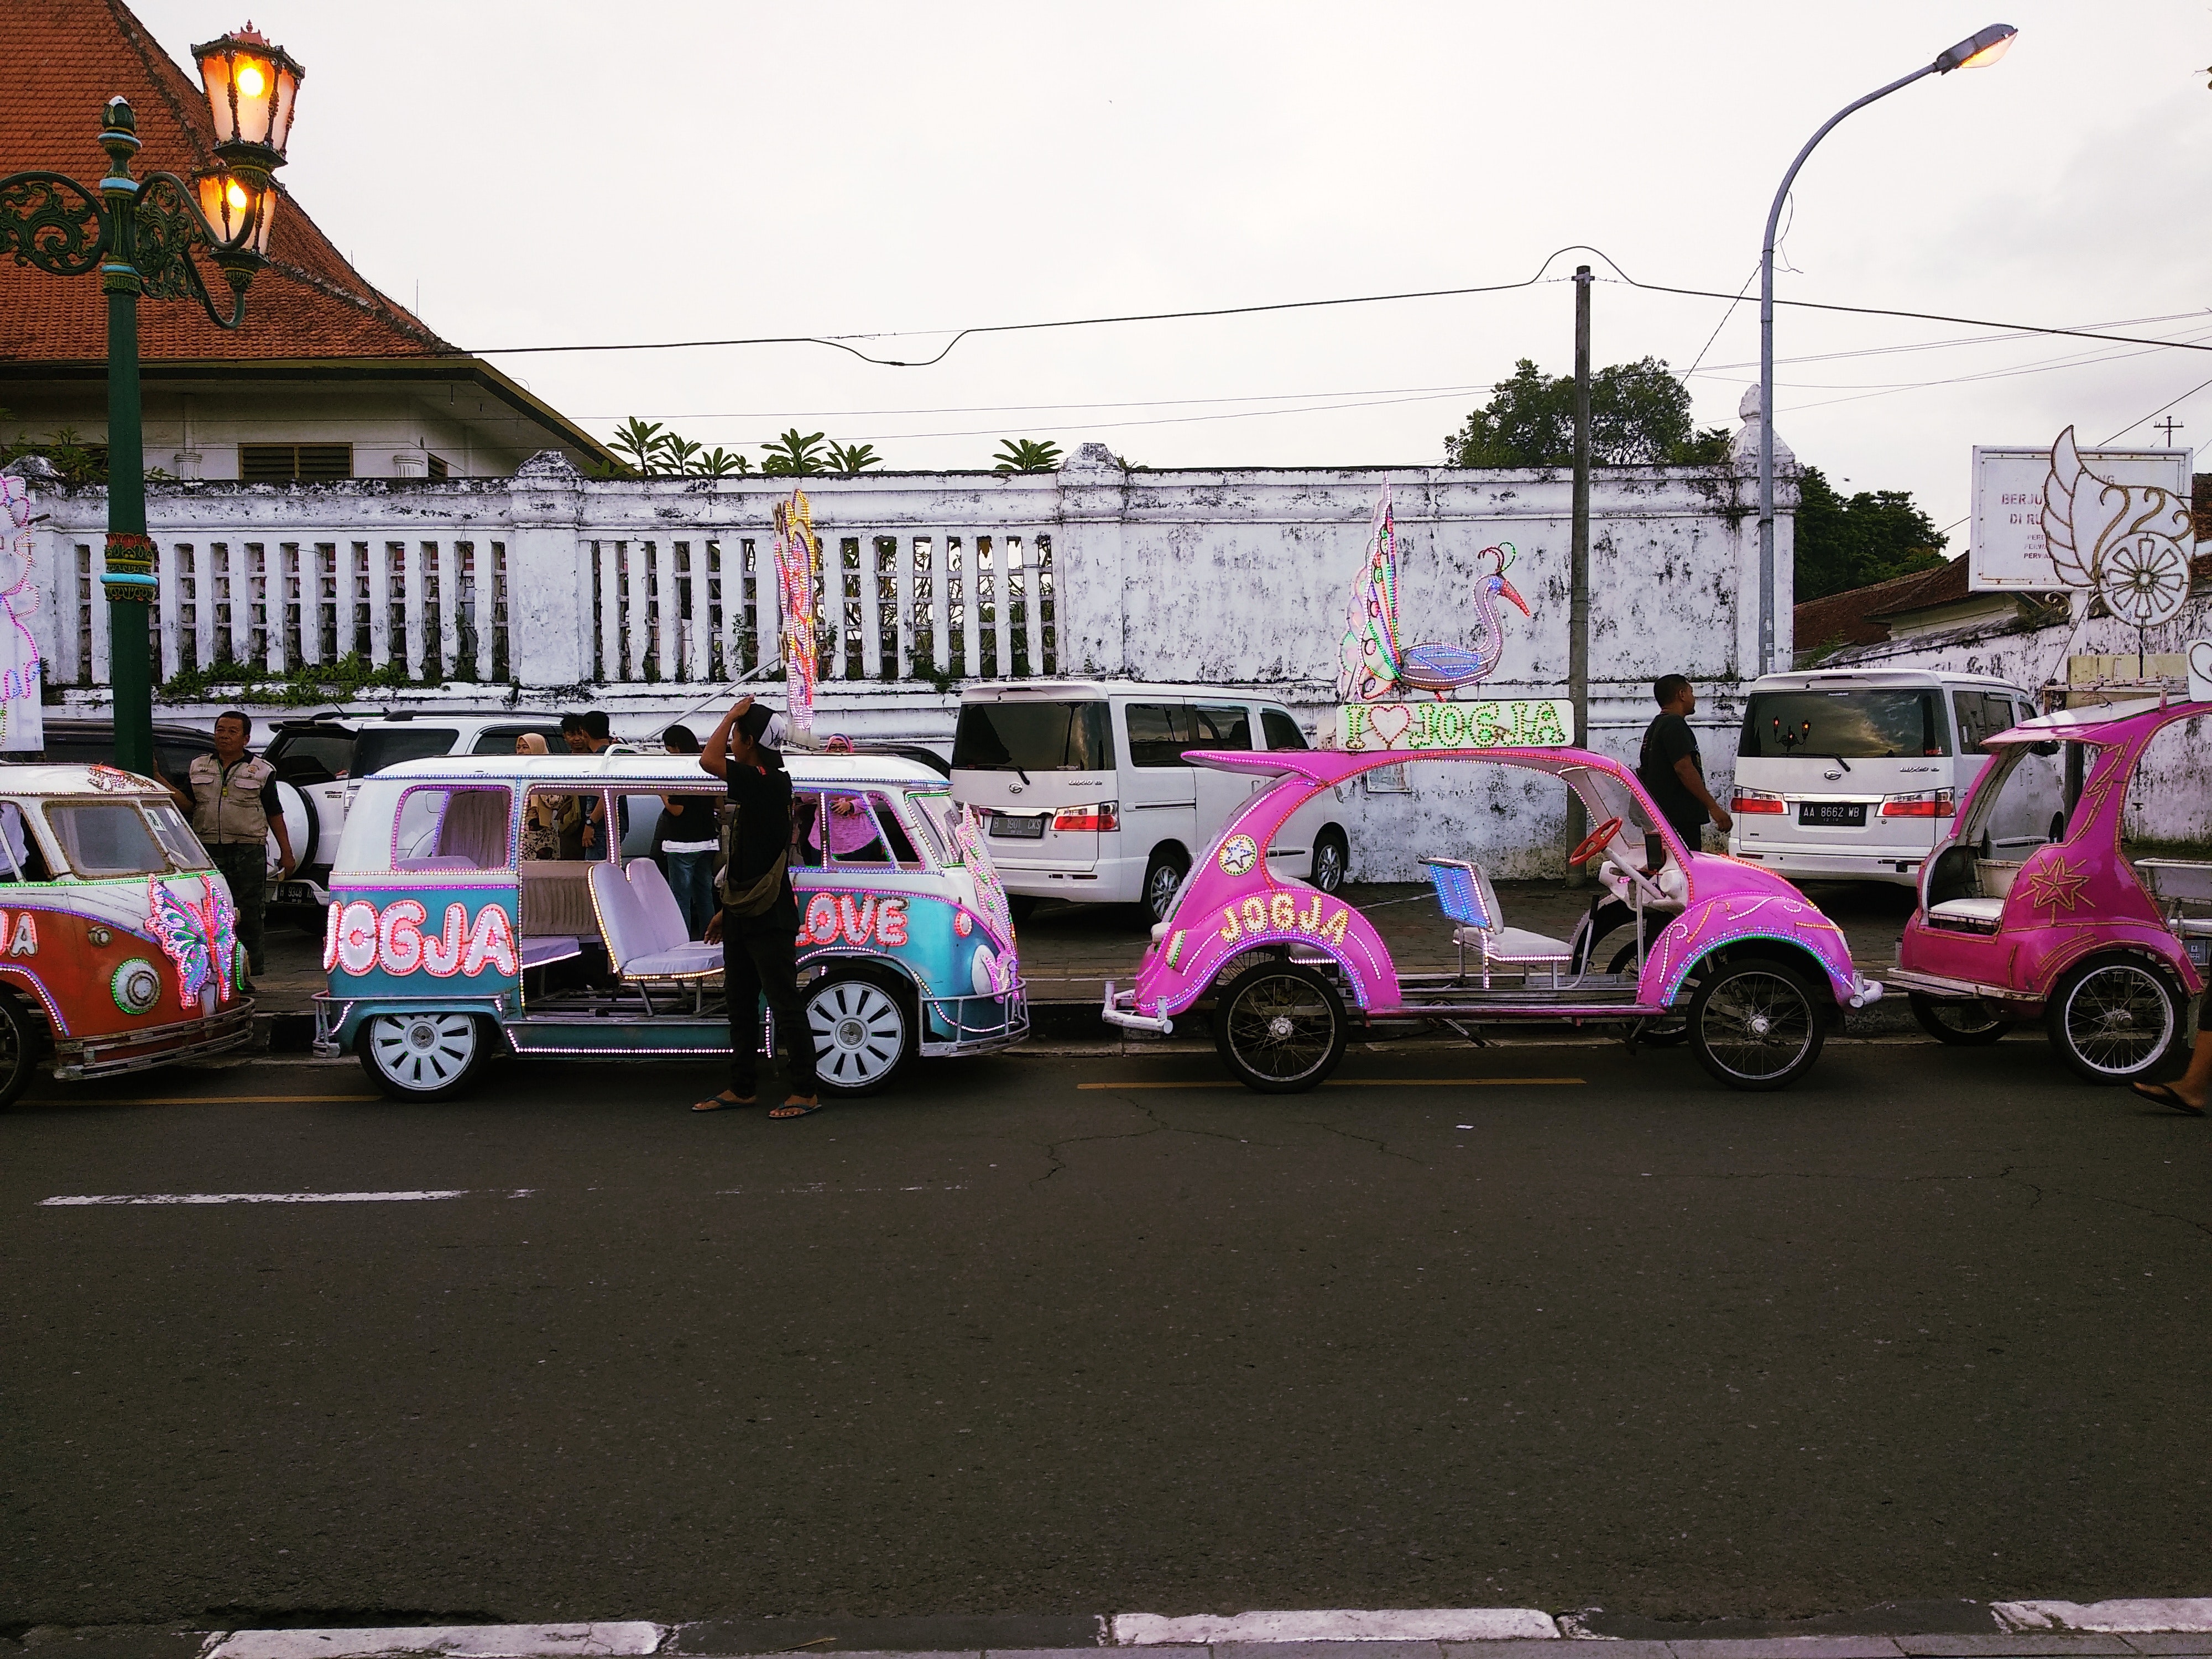
motor vehicle, pink, vehicle, mode of transport, transport, car, automotive design, street, automotive wheel system, rickshaw, traffic, scooter, vacation, road, wheel, tourism, electric vehicle, city car